Answer in natural language. Is Doorframe in front of sleek black flatscreen smart tv? Choose between the following options: no or yes
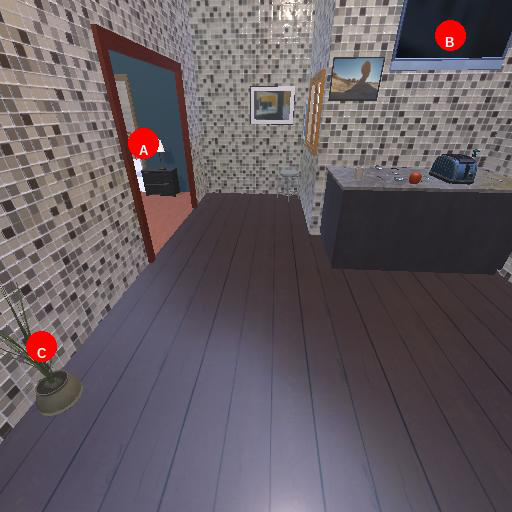
<answer>yes</answer>